Nuri

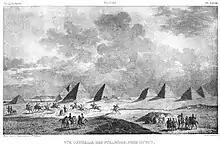
Pyramids of Nuri in 1821

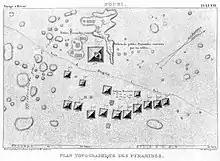
Pyramids of Nuri in 1821 (plan). The largest one (Nb. 1) belongs to Taharqa, the others are numbered from West to East.

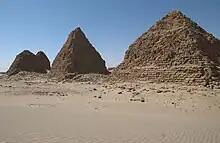
View of the pyramids Nuri 9 (Aramatle-qo), Nuri 8 (Aspelta) and Nuri 7 (Karkamani) (from left to right).

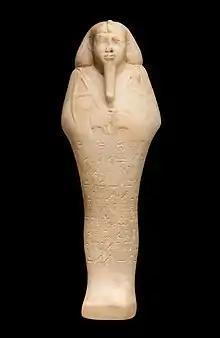
Shawabty of King Taharqa depicted holding two hoes, Nuri pyramid 1. Museum of Fine Arts, Boston.

The royal family of Kush was buried in the cemeteries of Nuri and el-Kurru.